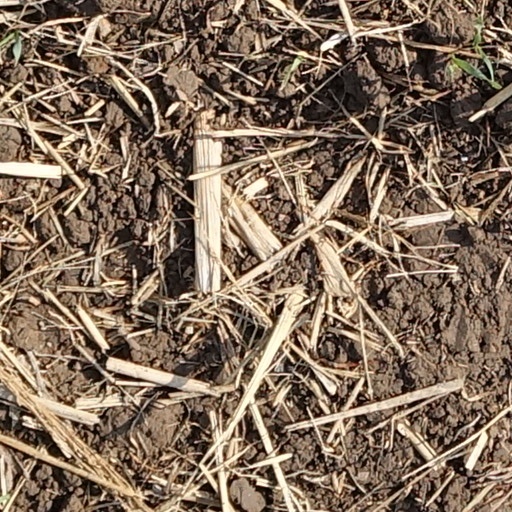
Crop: wheat